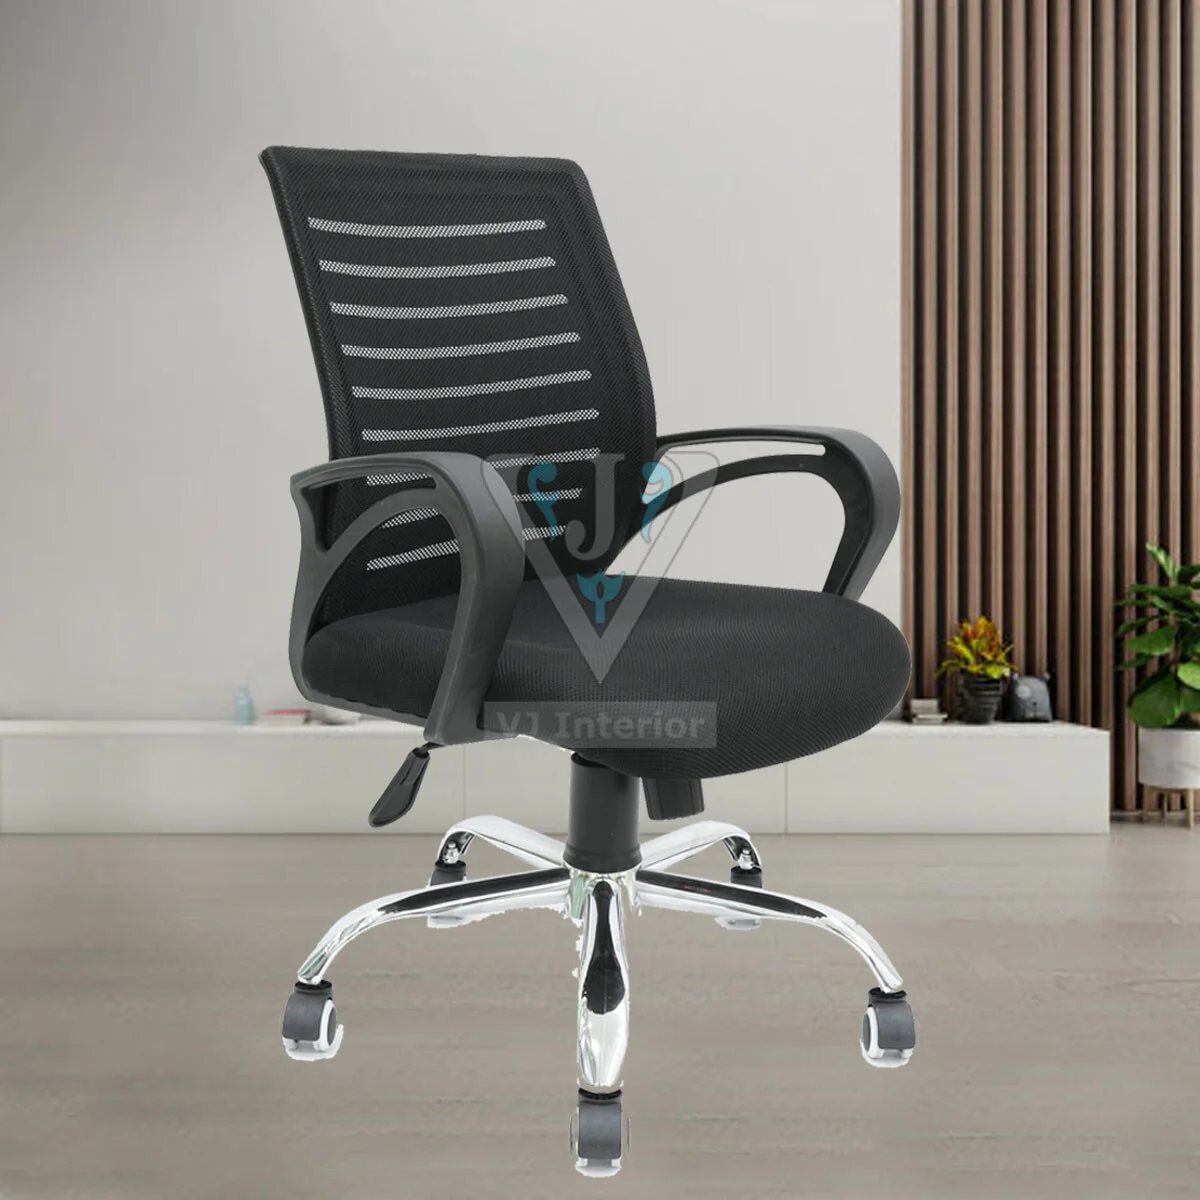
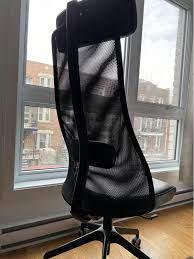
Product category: items_chair
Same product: no